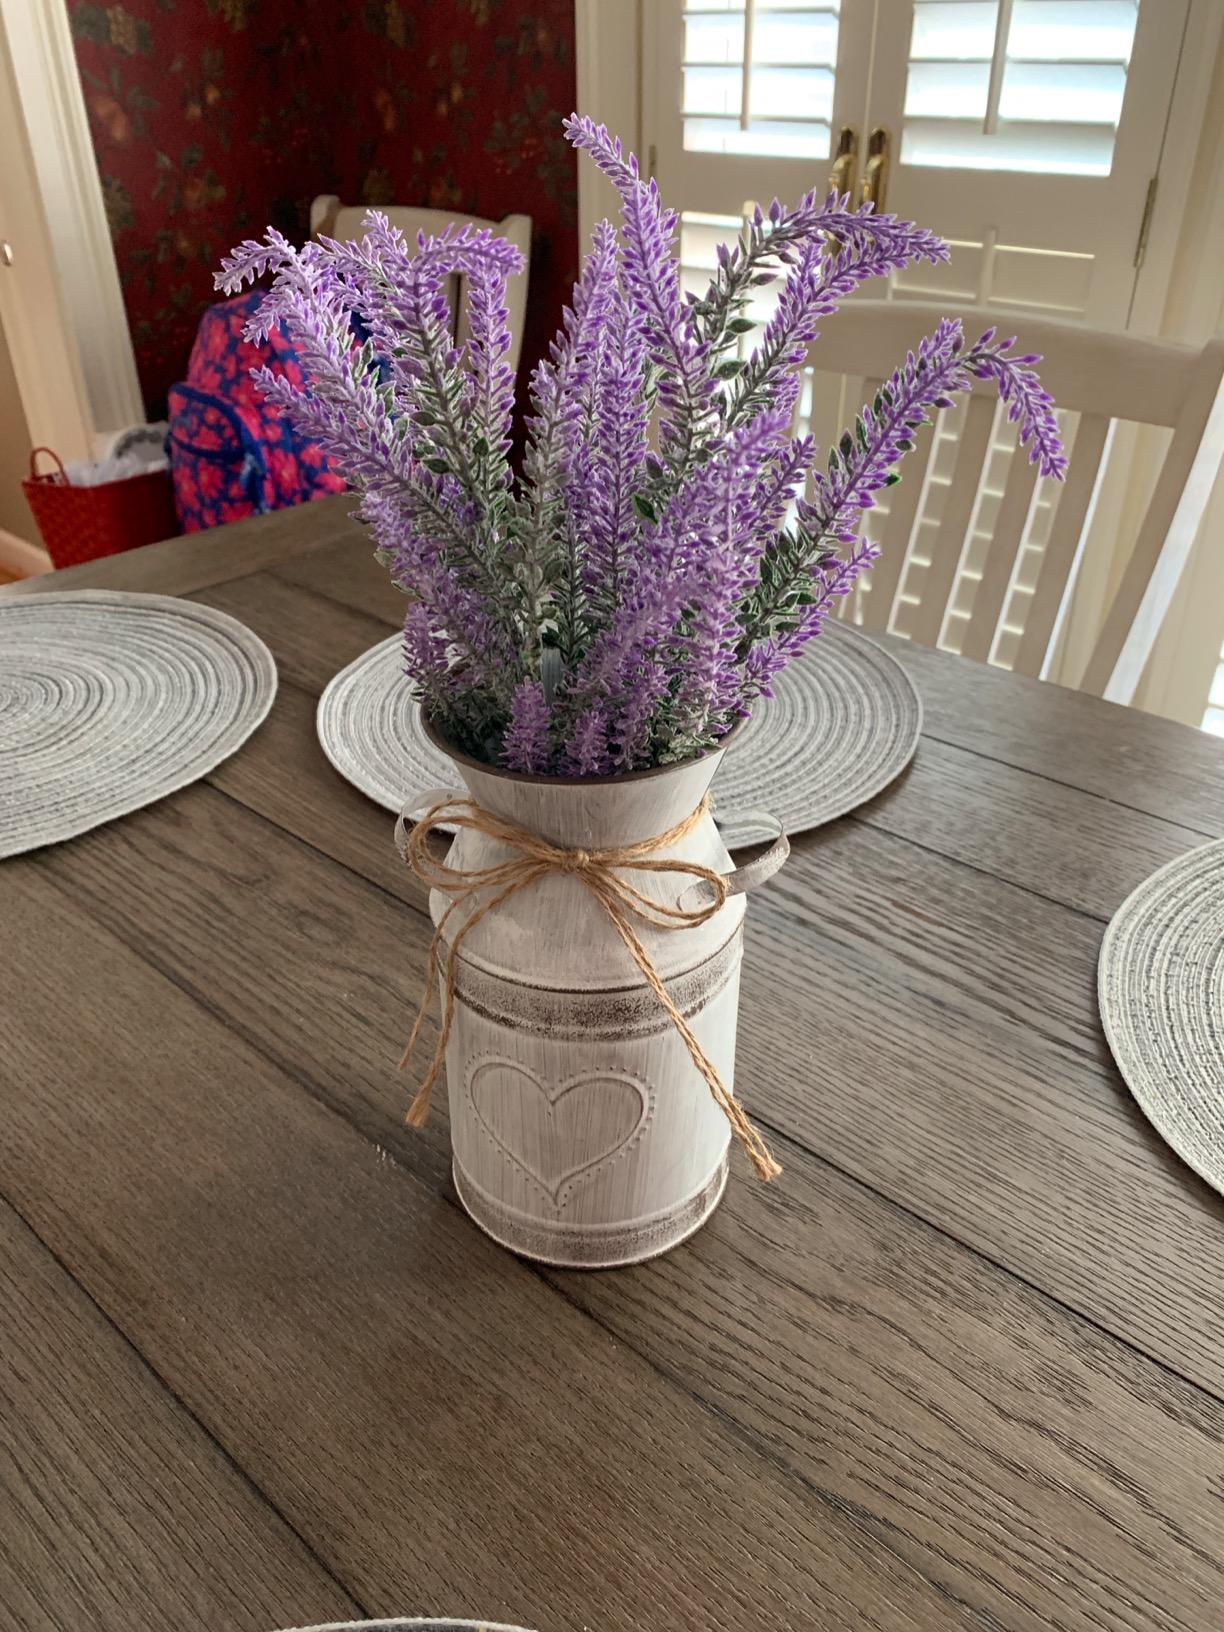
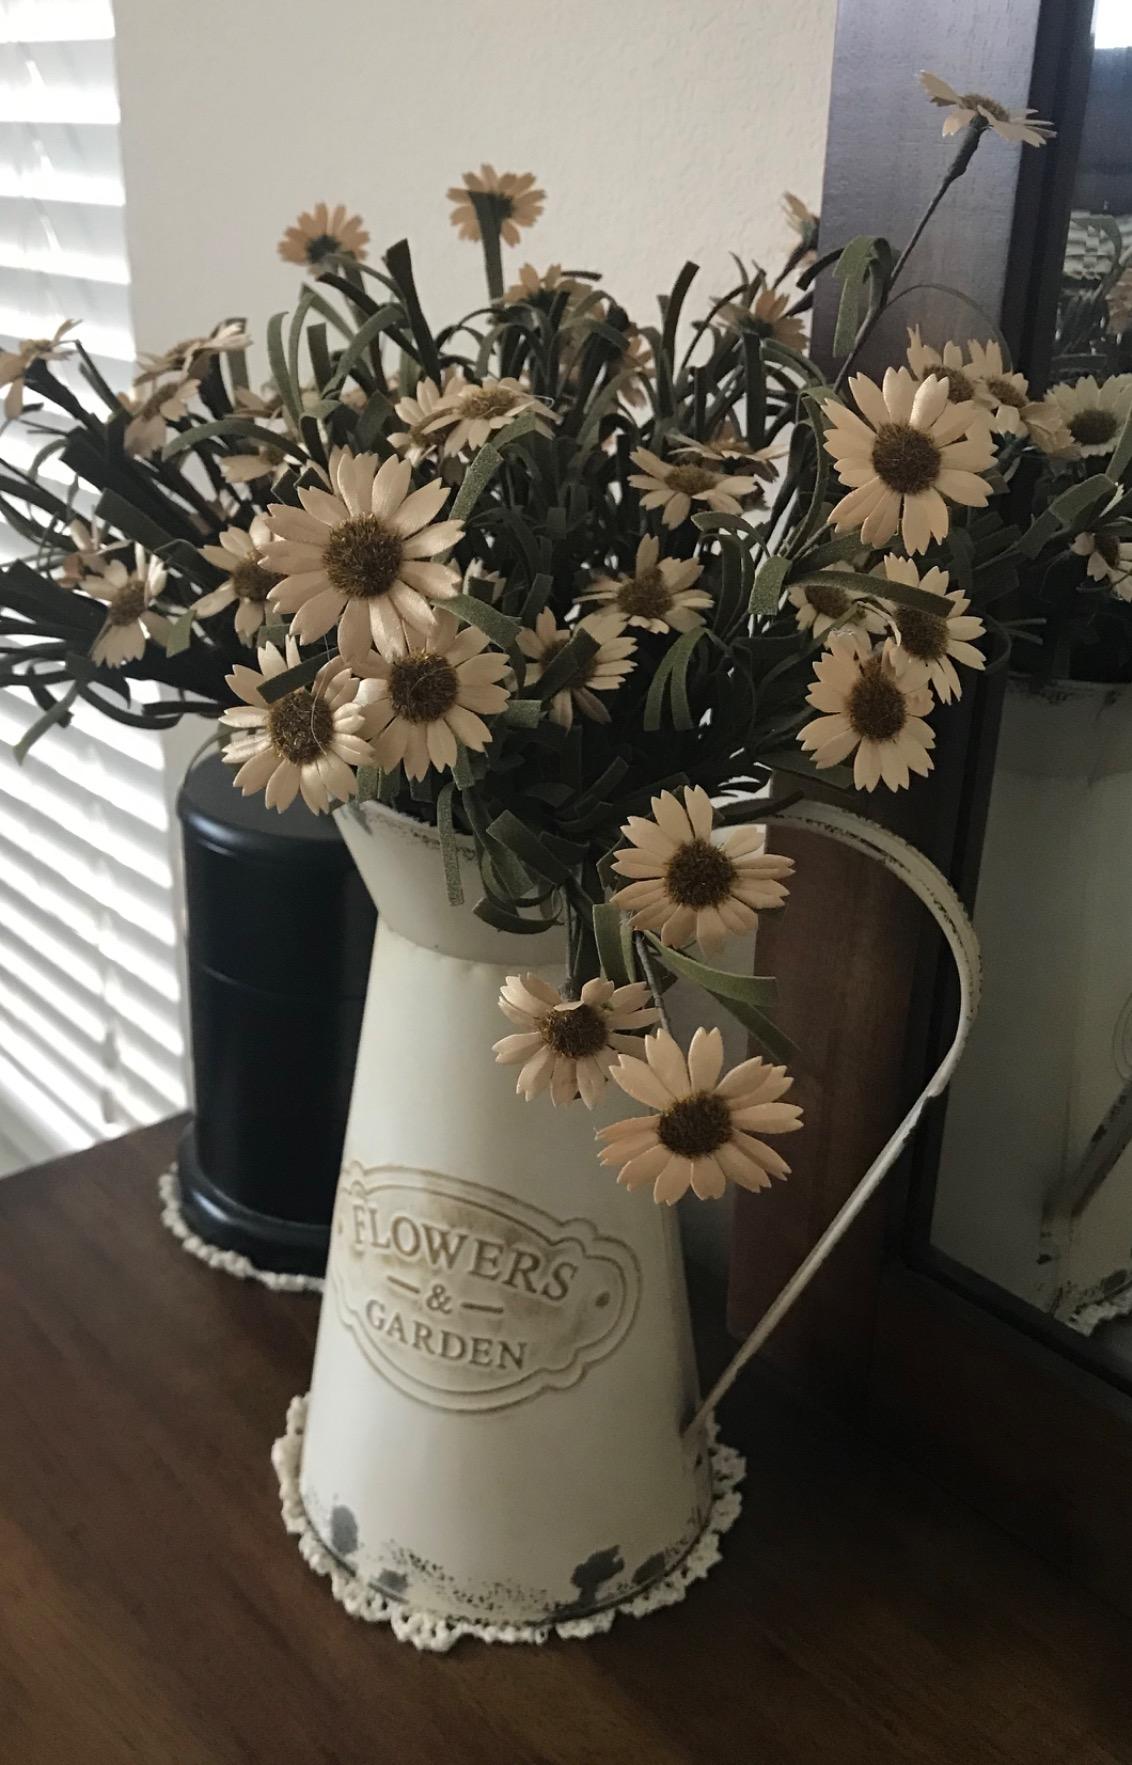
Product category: vase
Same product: no